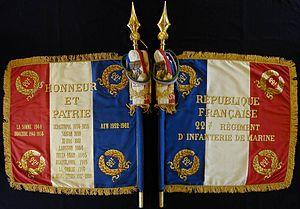
drapeau du 22e R.i.C
Le 22ᵉ régiment d'infanterie coloniale est une unité de l'Armée de terre française. Le 22ᵉ RIC est l'héritier direct du 4ᵉ régiment d'infanterie de marine.